Anna Larssen Bjørner

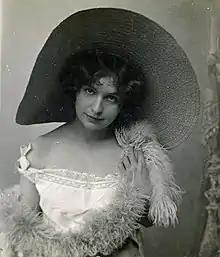
Anna Larssen

Anna Vilhelmine Johanne Dorthea Larssen Bjørner née Halberg (1875–1955) was a Danish actress and Pentecostal preacher. She was born in to a theatrical family and began appearing in plays at the age of six. However her father died and her mother had to give away three of her children to survive. She was seen as a talented actress when she appeared aged sixteen in Musset's "Man skal nik spøge med Kærlighenden".